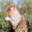
Label: squirrel